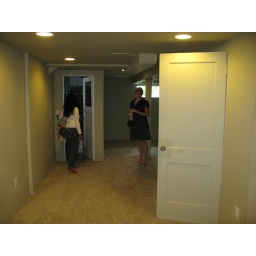
Open door is storage closet - Anji standing in front of 3/4 bathroom